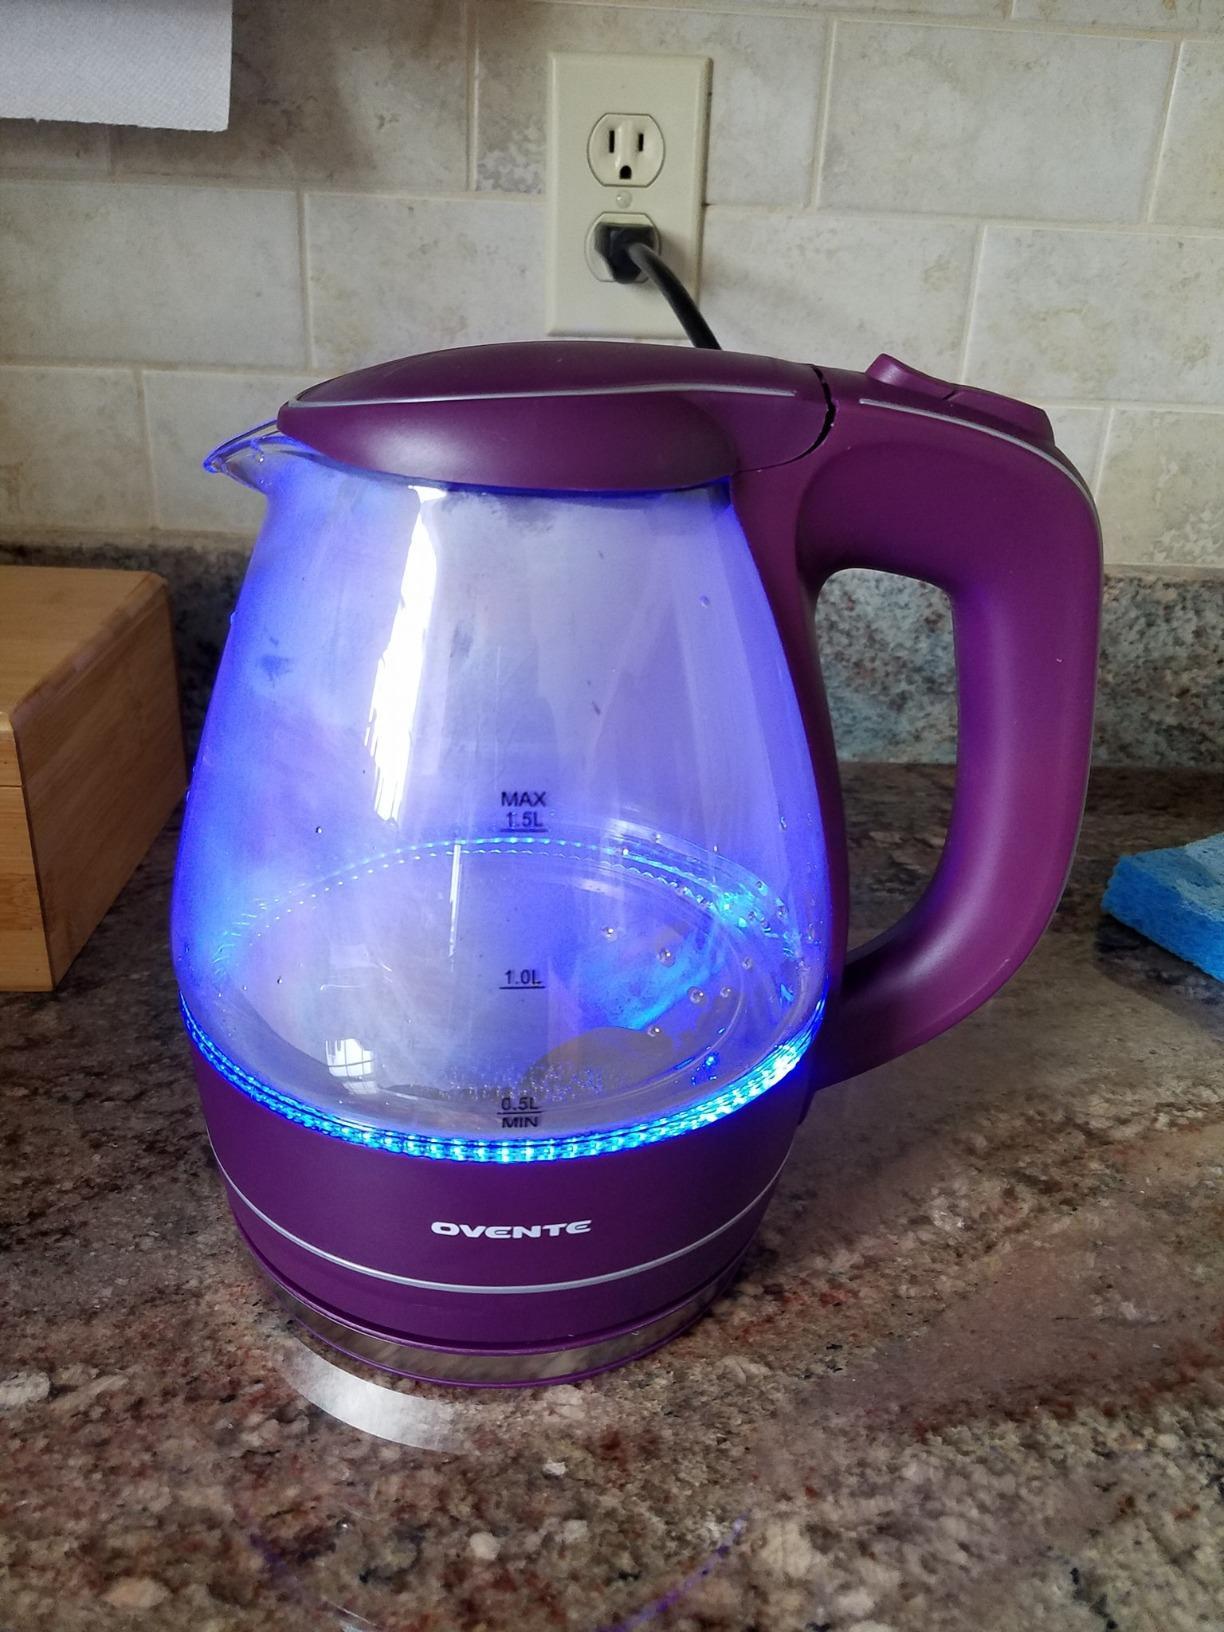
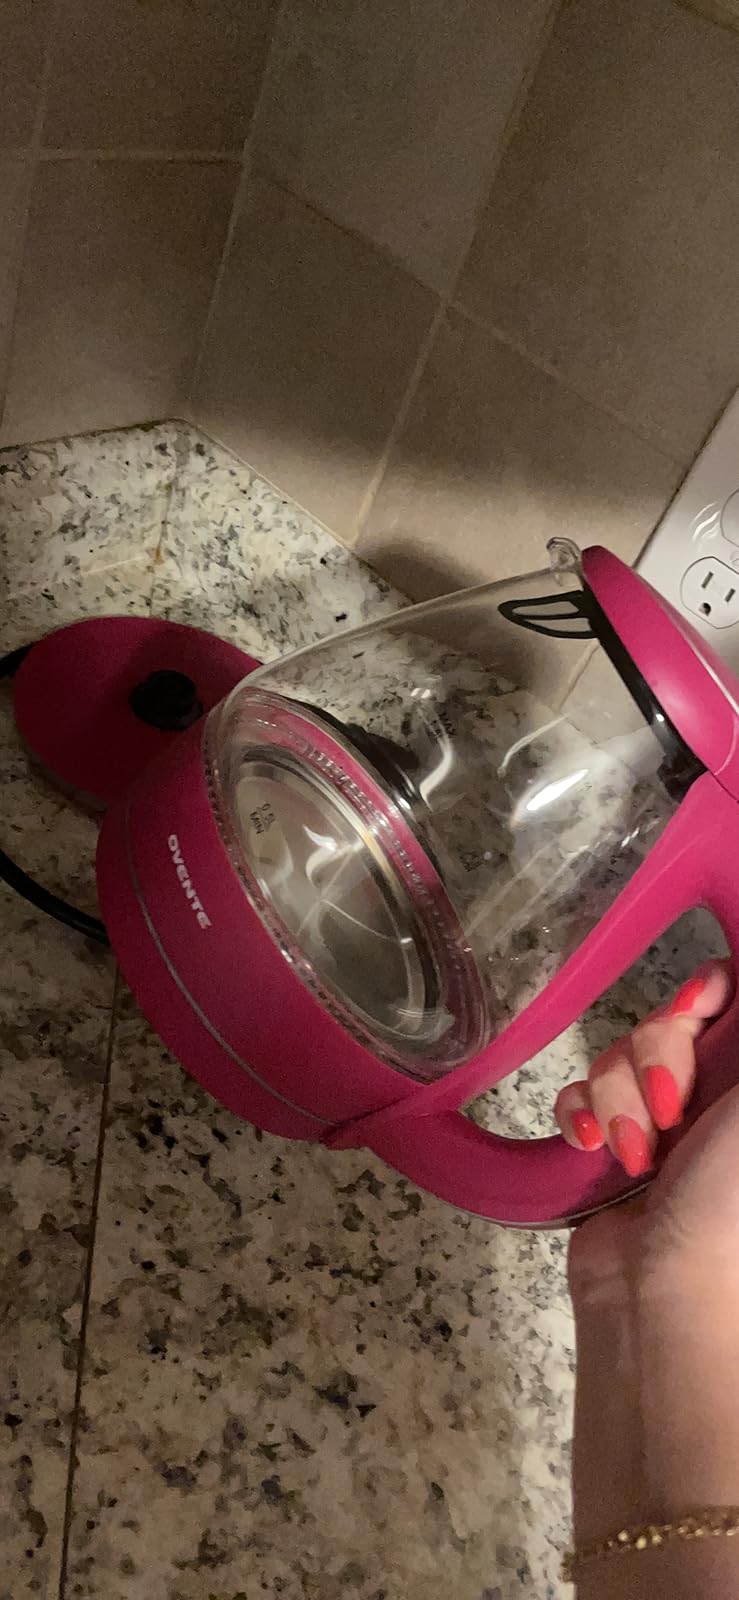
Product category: items_kettle
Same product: no